Colin Coote

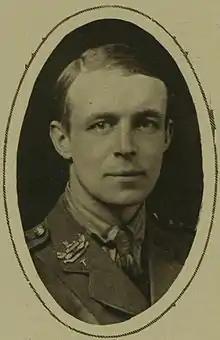

Sir Colin Reith Coote, DSO (19 October 1893 – 8 June 1979) was a British journalist and Liberal politician. For fourteen years he was the editor of "The Daily Telegraph".